SR.N1

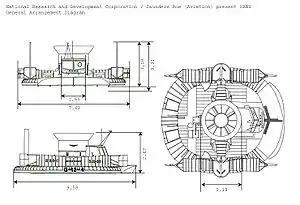
SR.N1 general arrangement

The "SR.N1" was the world's first full-sized hovercraft. It was controlled from a small cab placed just forward of the cylindrical centre piece set into the middle of the deck which contained the craft's engine and horizontally mounted fan. For aerodynamic efficiency, the fan and the wall of the centre piece had very little clearance, while the exterior wall of the centre piece itself was heavily reinforced so that the crew would be protected in the event of a catastrophic engine failure. The core of the vehicle was a rivetted aircraft-grade aluminium alloy sheet buoyancy tank, which had been coated with a thin layer of pure aluminium to protect against corrosion.